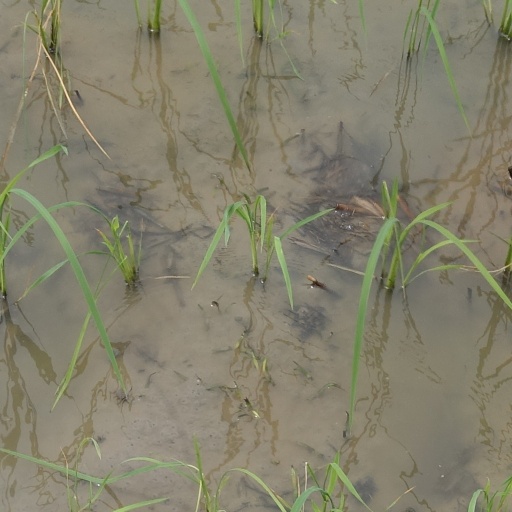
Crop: rice